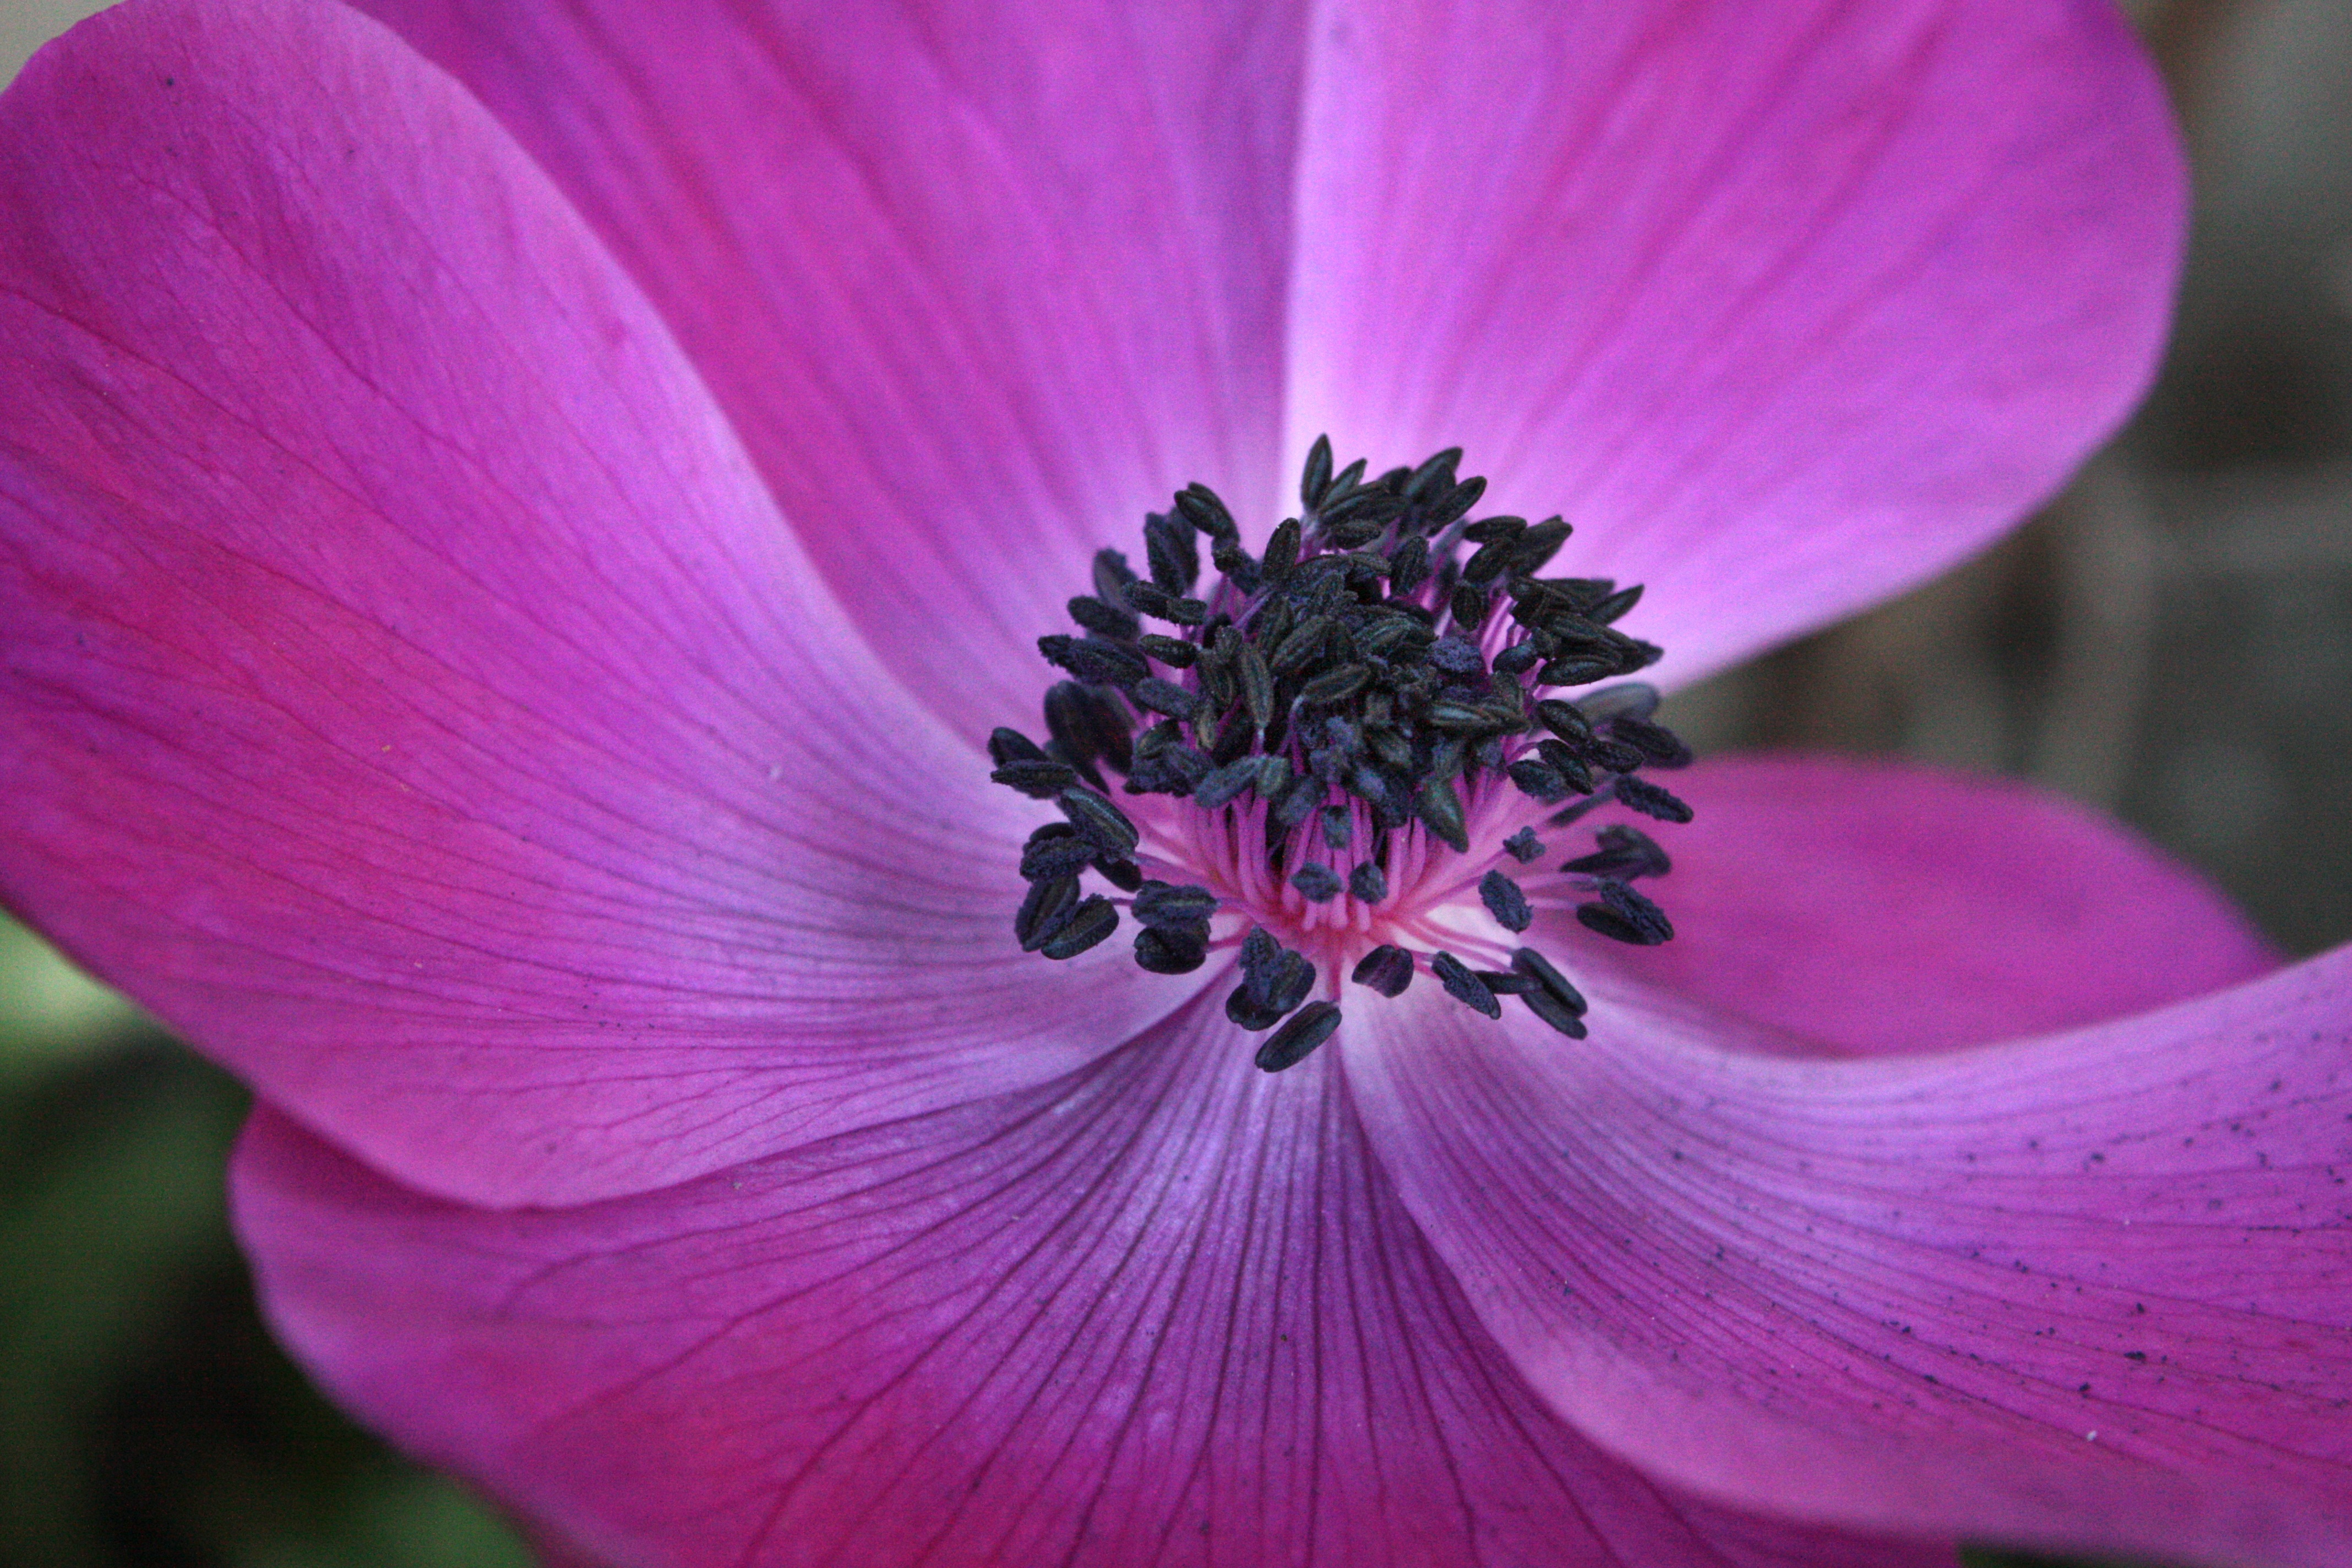
nature, blossom, plant, photography, flower, purple, petal, pink, flora, wildflower, close up, petals, violet, macro photography, flowering plant, plant stem, land plant